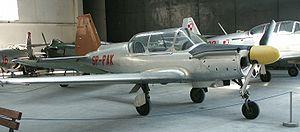
Le musée de l’Aviation polonaise de Cracovie est le plus important musée aéronautique de Pologne. Il occupe une partie de l'ancien aéroport du Kraków-Rakowice-Czyżyny, au nord-est de Cracovie. Il a ouvert en 1964, un an après la fermeture de l'aéroport.